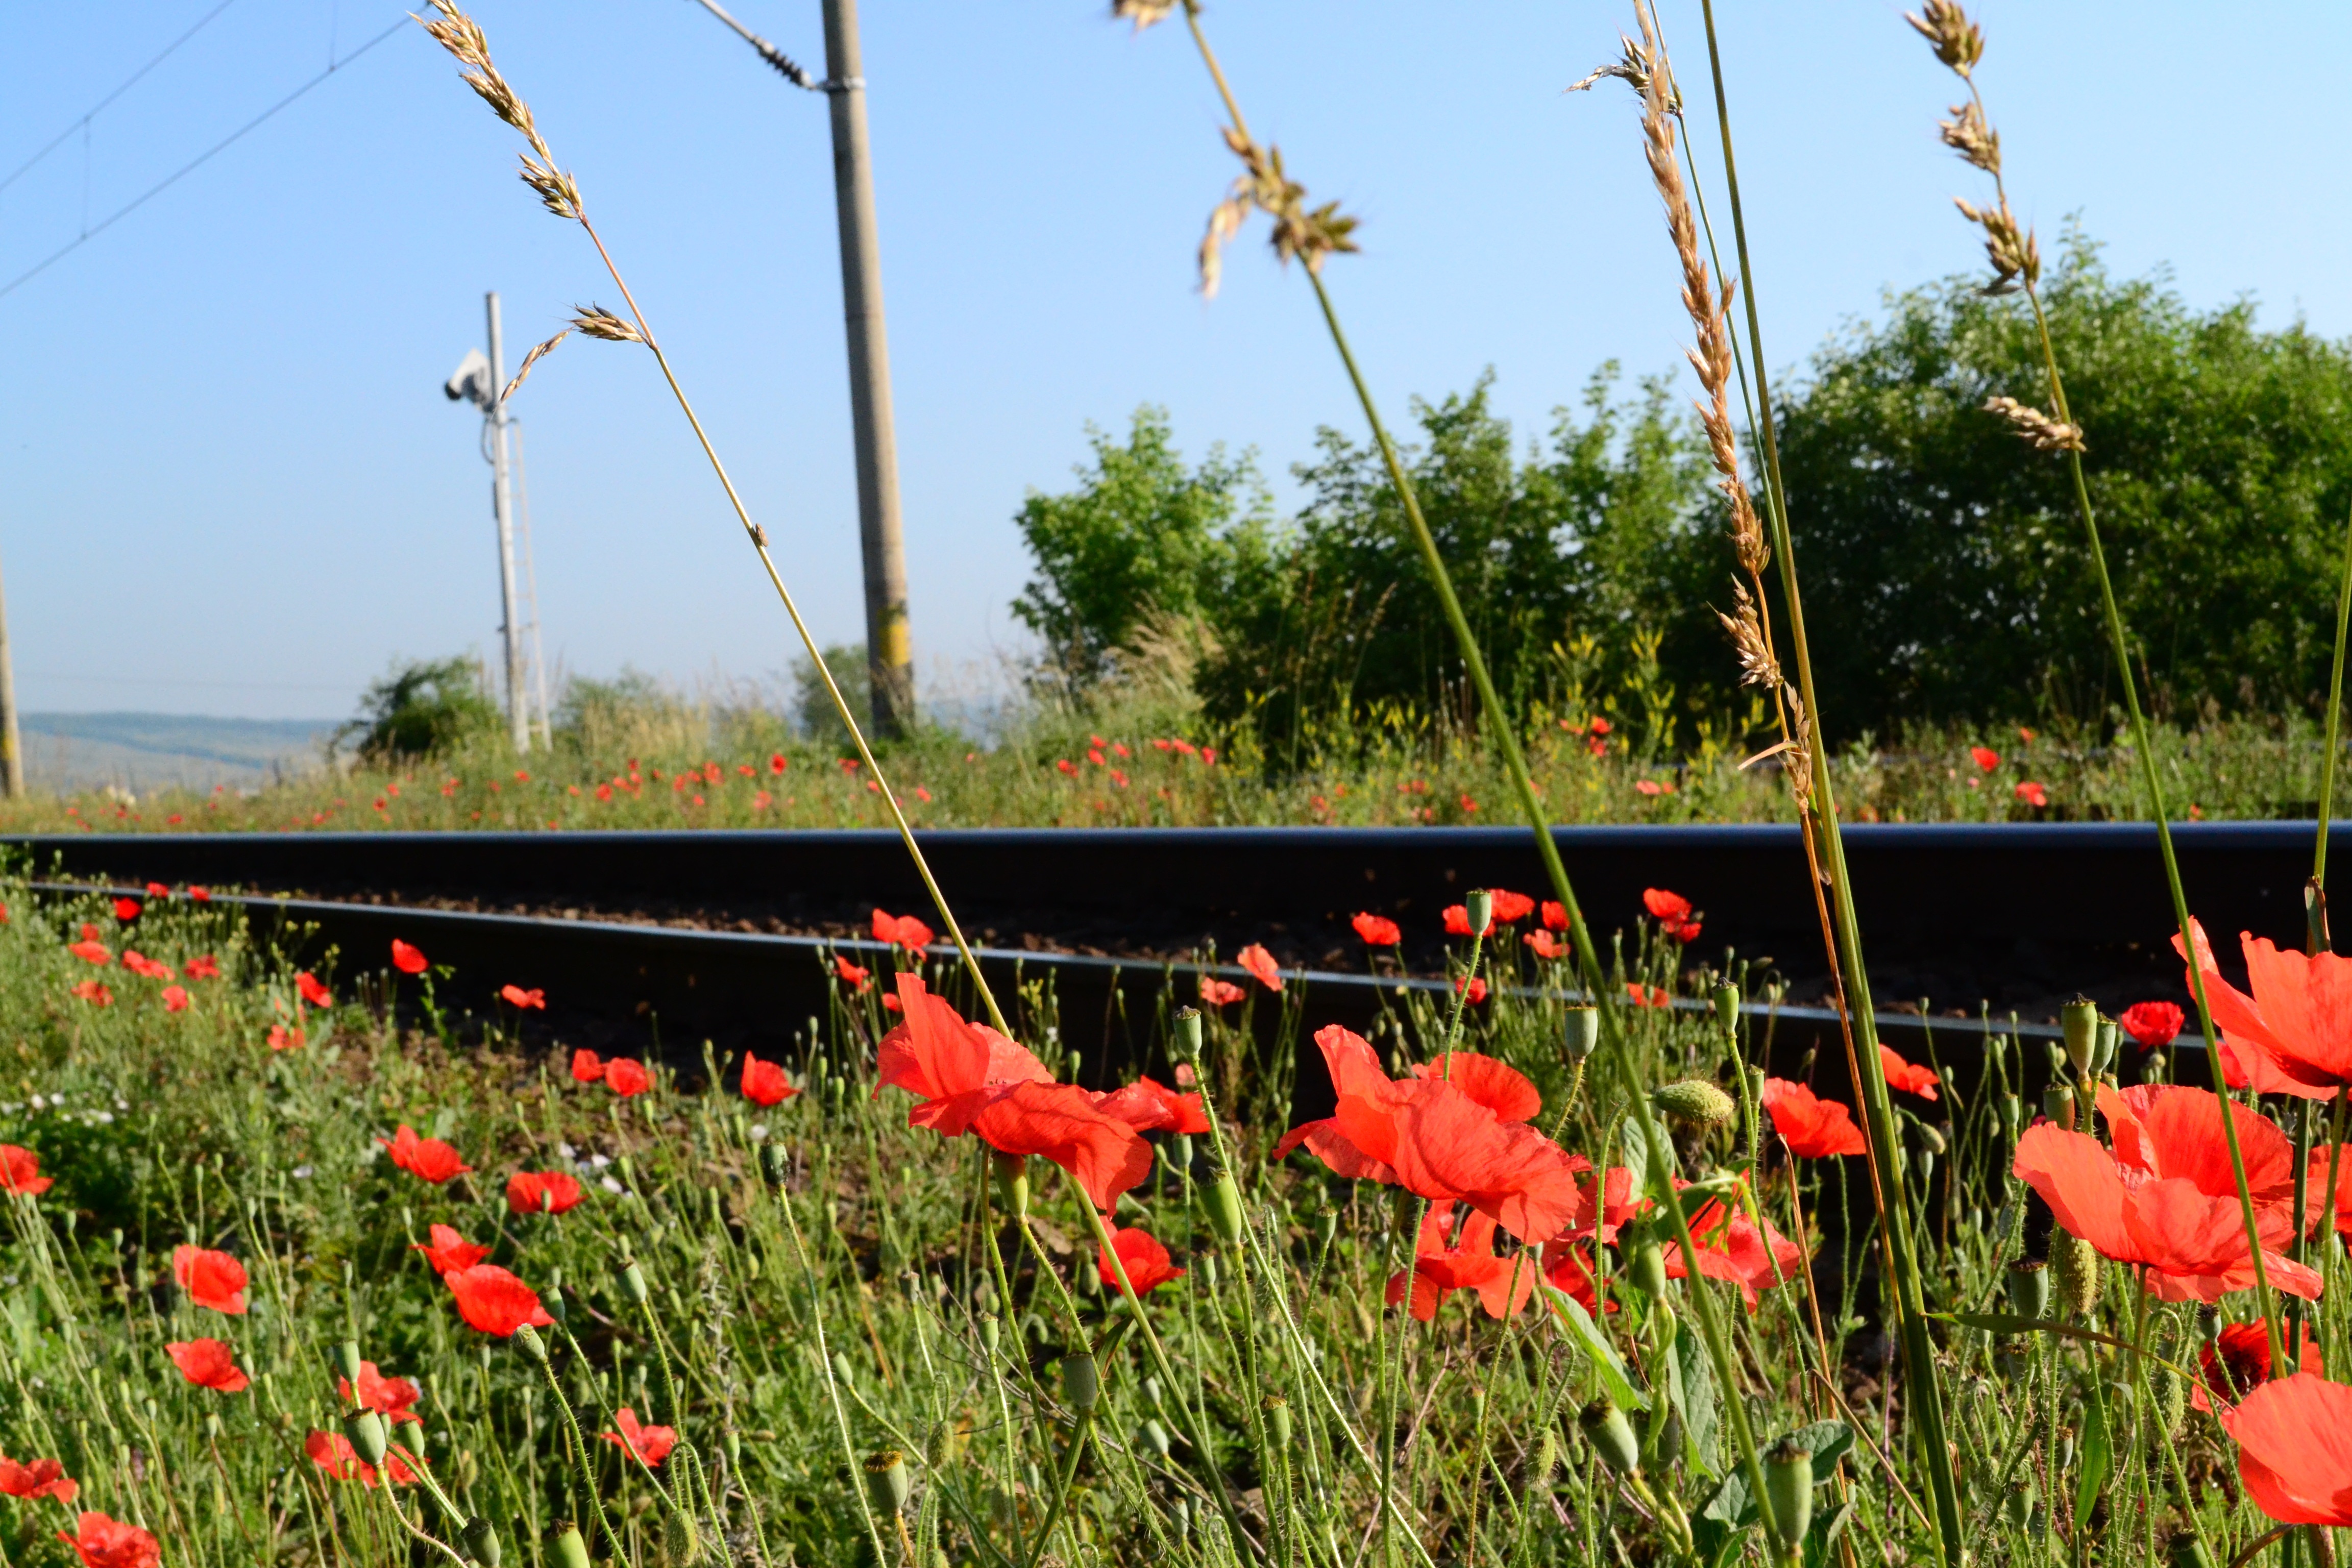
grass, blossom, plant, railway, railroad, field, farm, meadow, flower, bloom, train, country, travel, floral, transportation, transport, red, metal, station, industry, colorful, garden, flora, rural area, flowering plant, grass family, land plant